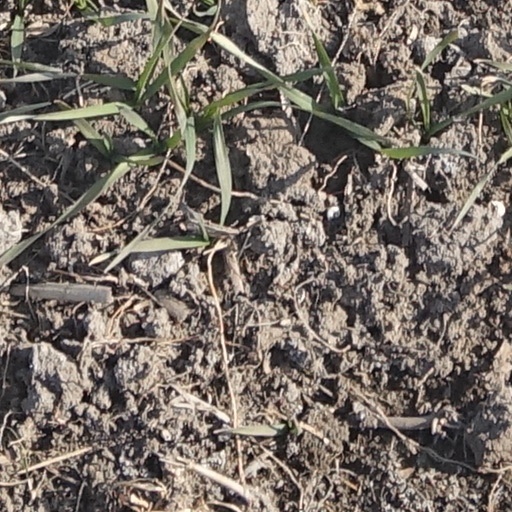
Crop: wheat